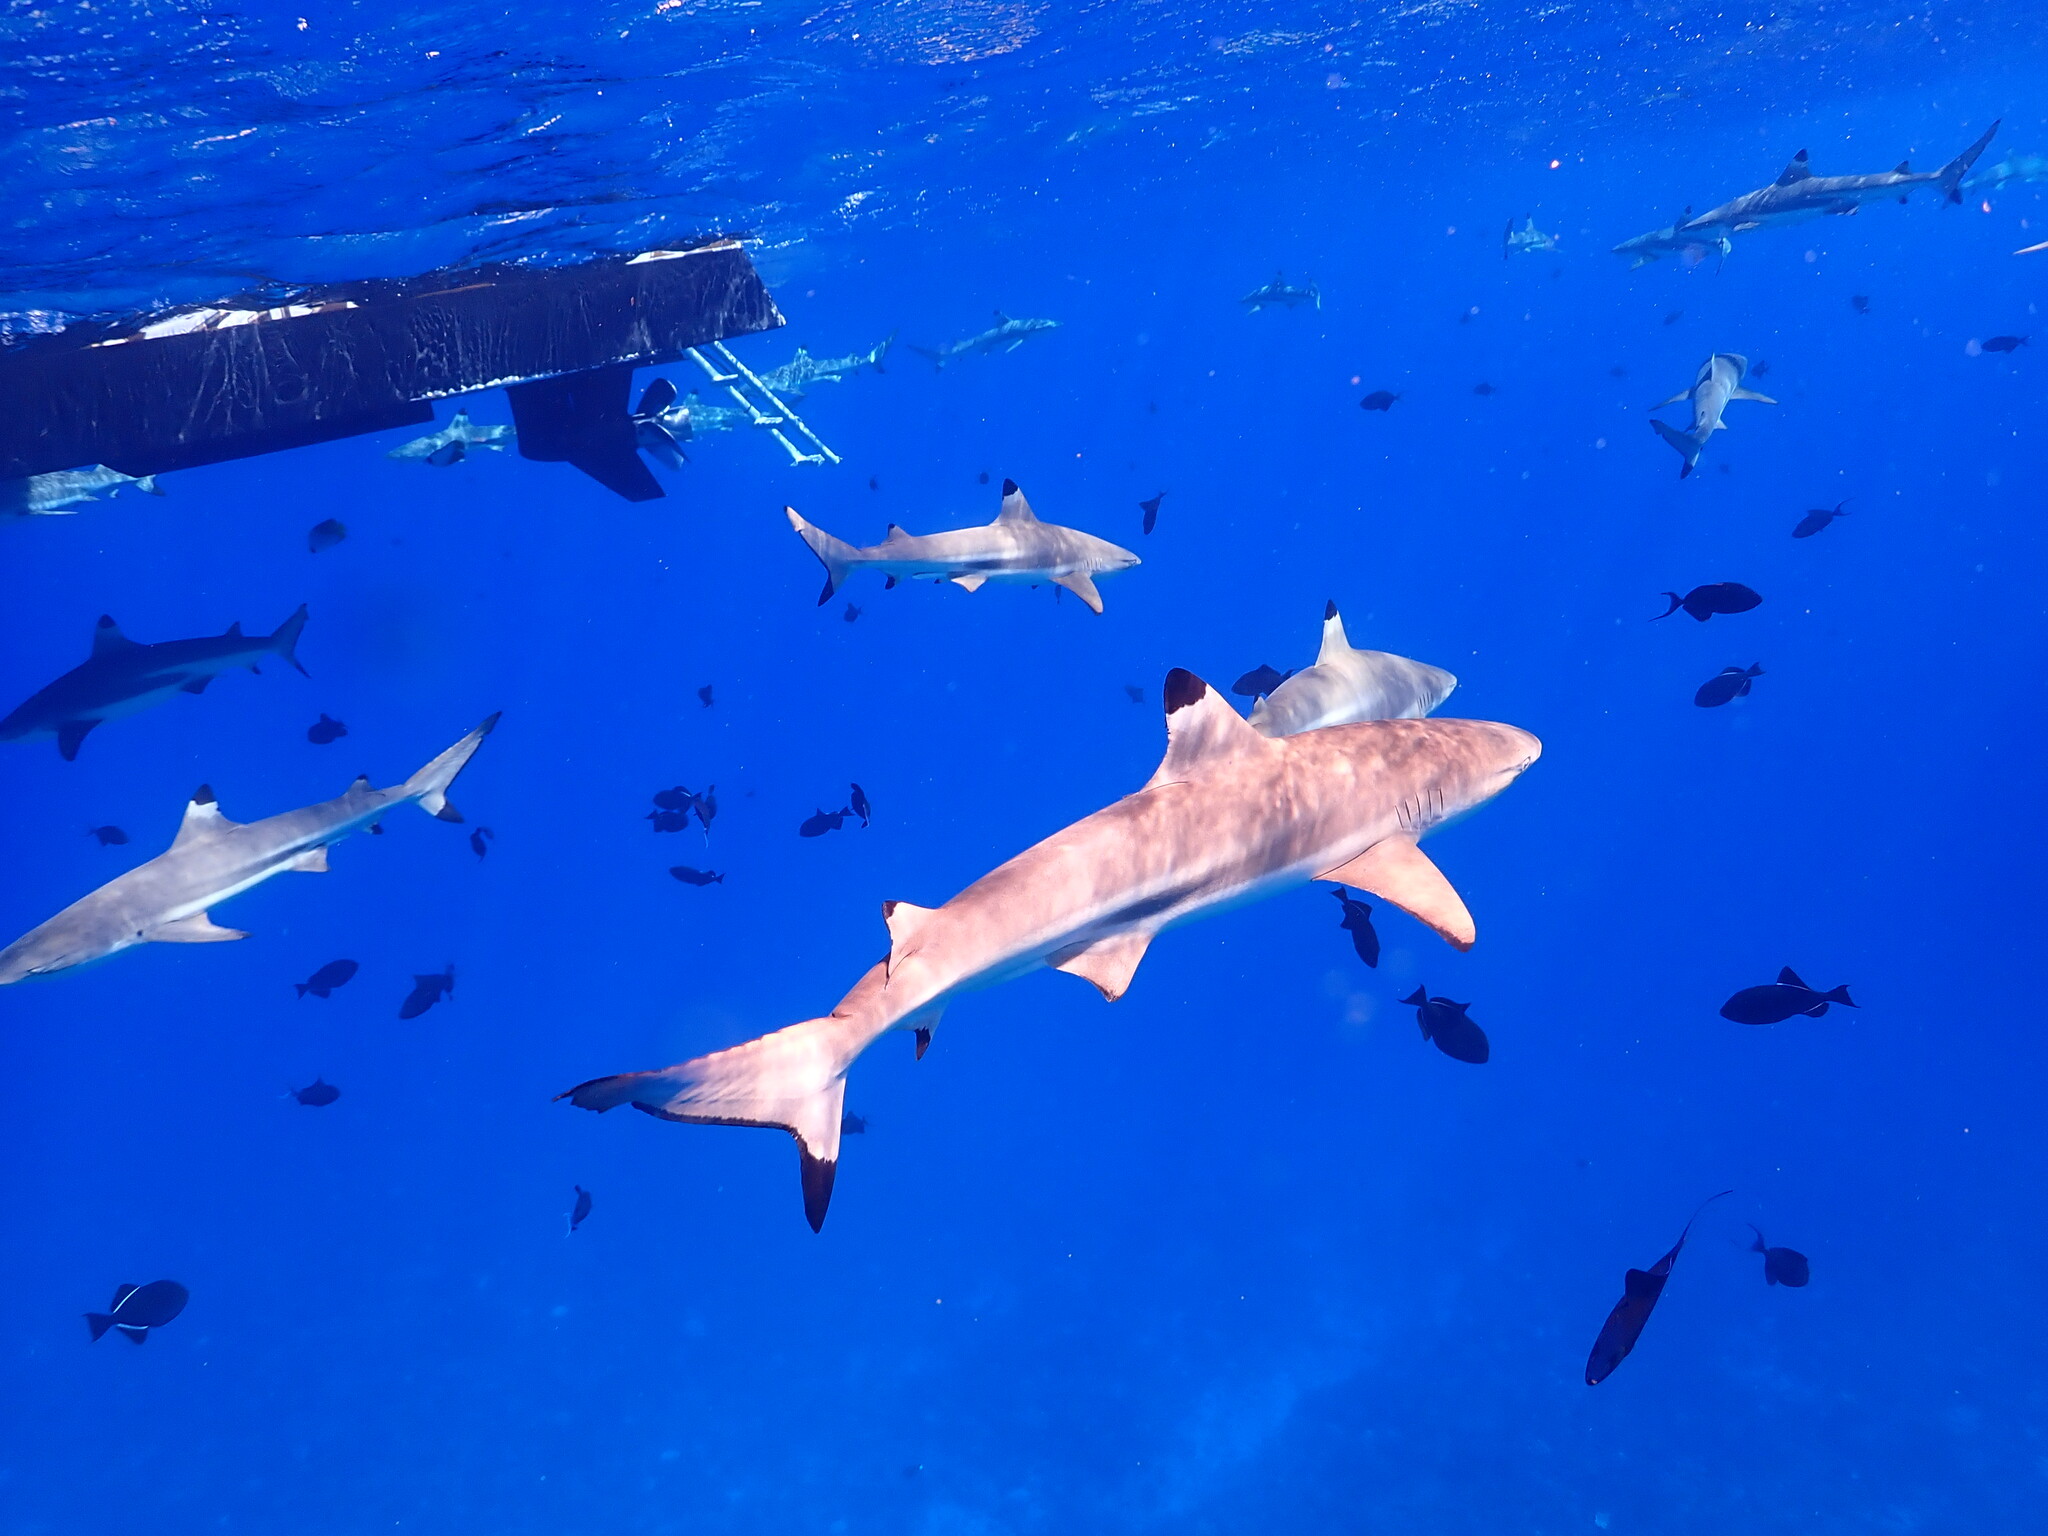
Carcharhinus melanopterus (Blacktip Reef Shark)